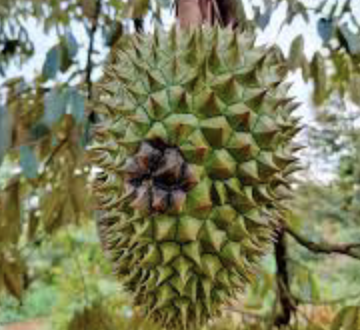
Label: fruit_rot